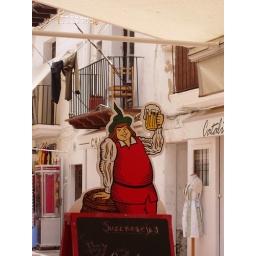
A Cruzcampo sign outside a bar in Eivissa